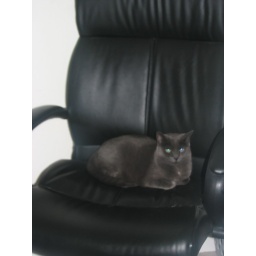
While I was gone for Thanksgiving, Scully has developed a habit of sitting in my computer chair.